Hsu Tain-tsair

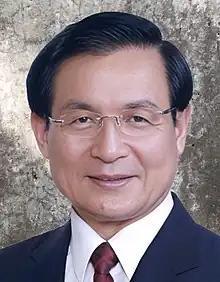

Hsu Tain-tsair (born 23 January 1953) is a Taiwanese politician who served as the mayor of Tainan City from 2001 to 2010.